16th G7 summit

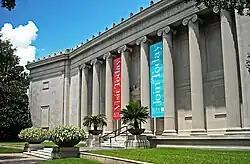
The second day events included a dinner at Houston's Museum of Fine Arts.

A working dinner at Bayou Bend, once the home of a philanthropist, Ima Hogg, and now a museum of American decorative arts was scheduled. The food, including tortilla soup and grilled red snapper with basil lime sauce, was prepared by three of the premier chefs in Texas.